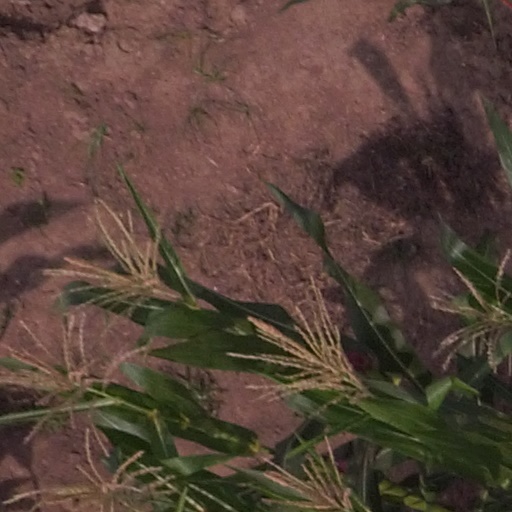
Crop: maize; corn